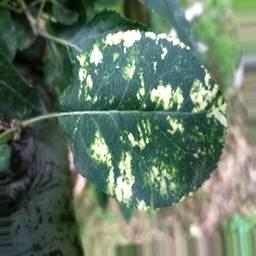
Label: Apple_Mosaic